Shuttle Carrier Aircraft

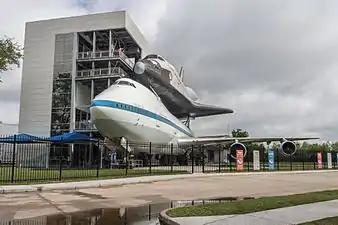
N905NA on display with mockup Space Shuttle "Independence" at Space Center Houston

During the decades of Shuttle operations, the SCAs were most often used to transport the orbiters from Edwards Air Force Base, the shuttle's secondary landing site, to the Shuttle Landing Facility (SLF) at the Kennedy Space Center where the orbiter was processed for another launch. The SCAs were also used to transport the orbiters between manufacturer Rockwell International and NASA during initial delivery and mid-life refits.